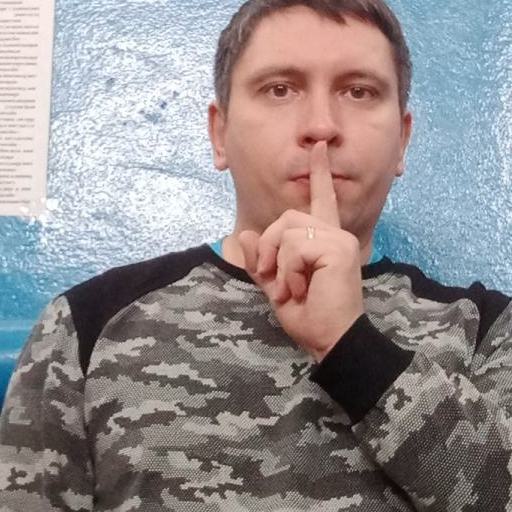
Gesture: mute